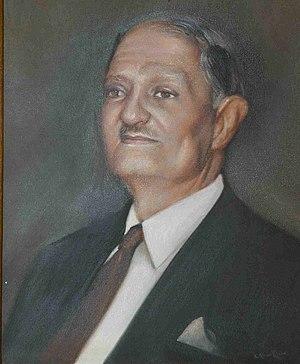
Khaled Chéhab, né en 1892 et mort en 1978, est un homme politique libanais et un ancien Premier ministre.